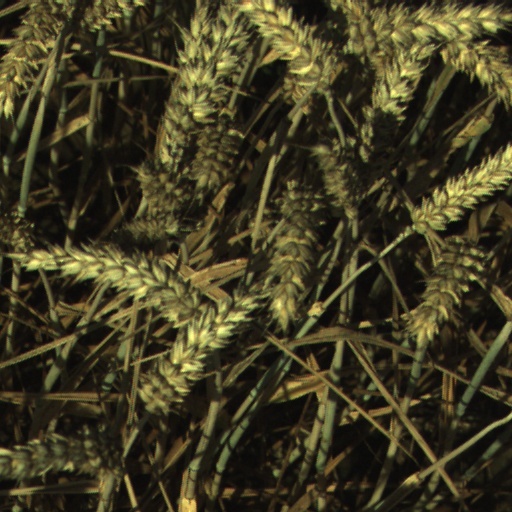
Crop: wheat